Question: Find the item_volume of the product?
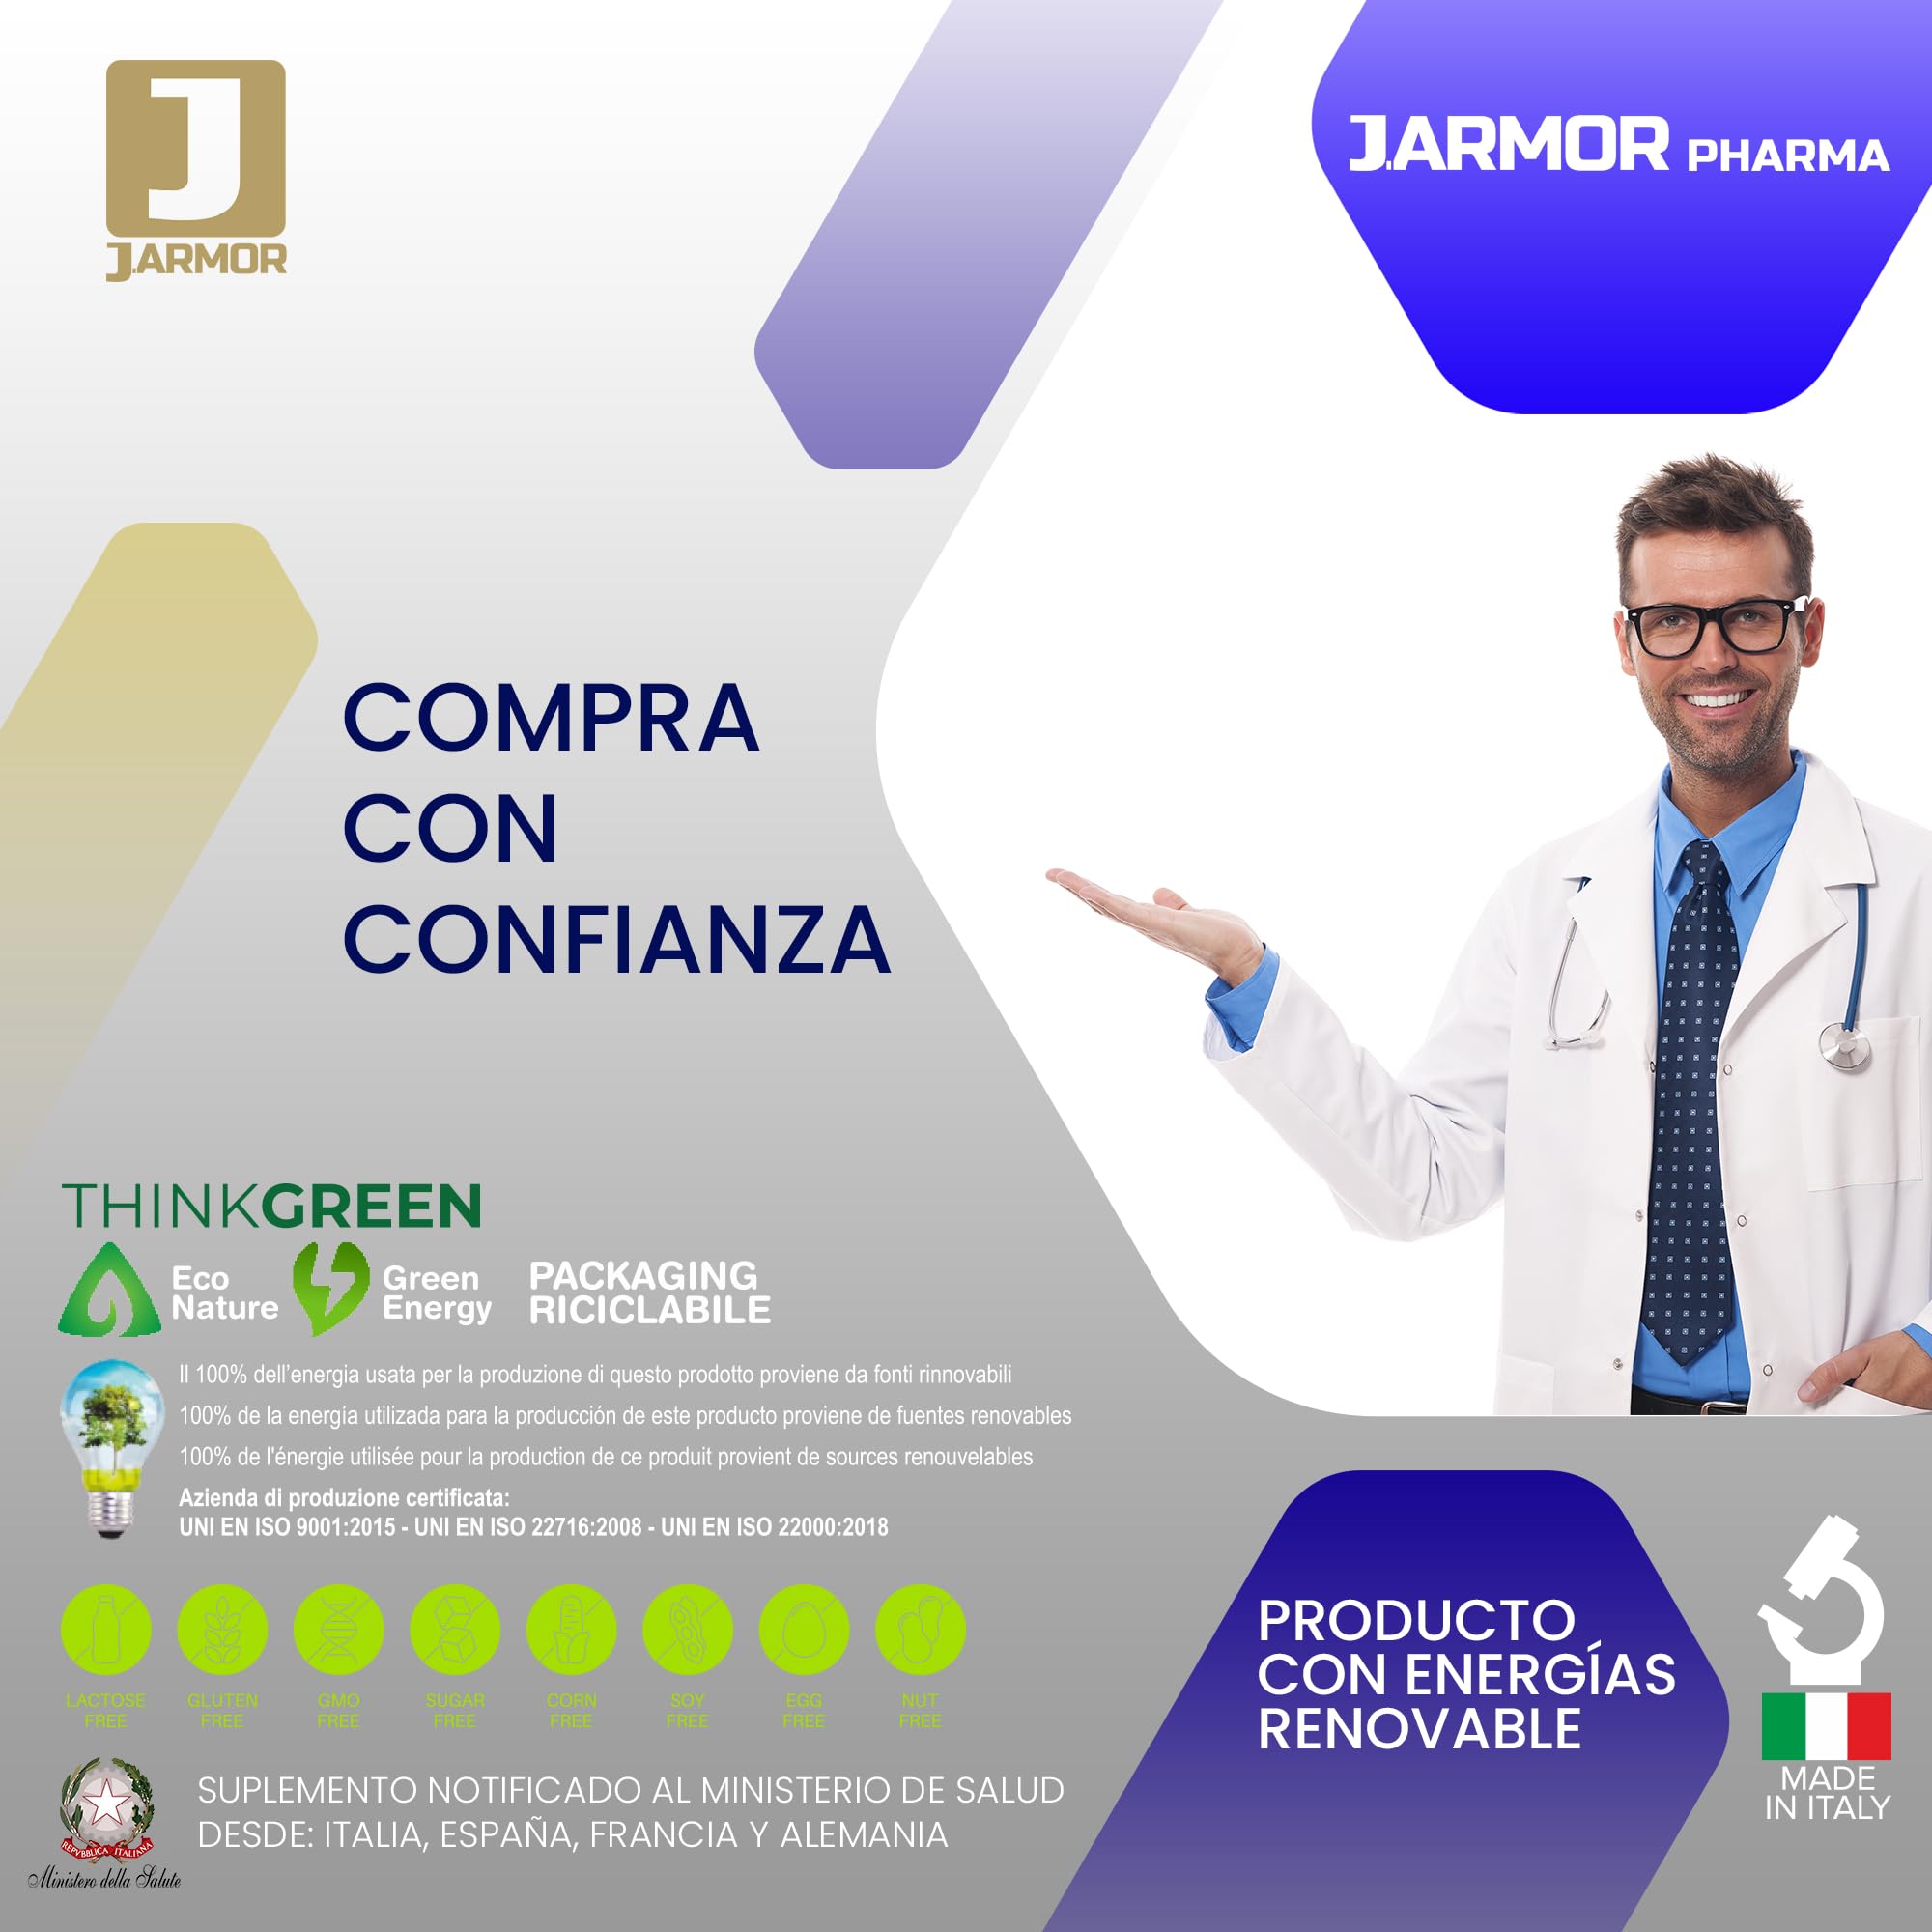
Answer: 100.0 litre